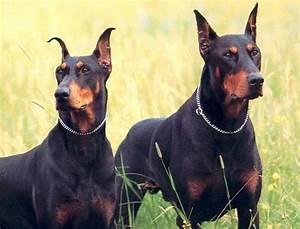
dog